Inott Point

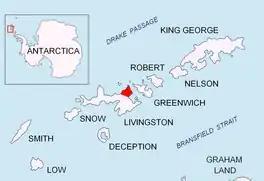
Location of Varna Peninsula, Livingston Island in the South Shetland Islands.

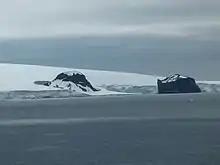
Inott Point from Half Moon Island, with Kubrat Knoll on the left.

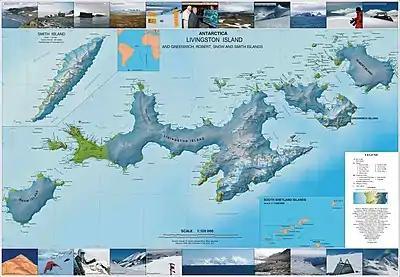
Topographic map of Livingston Island, Greenwich, Robert, Snow and Smith Islands.

Inott Point is a point north-northeast of Edinburgh Hill forming the eastern extremity of Varna Peninsula on Livingston Island in the South Shetland Islands, Antarctica. Situated 4.3 km southwest of Bagryana Point on Greenwich Island across McFarlane Strait. In association with the names of nineteenth century sealers in this area, it was named by the UK Antarctic Place-Names Committee after Captain Robert Inott, Master of the American sealing ship "Samuel" (after which Samuel Peak was named) from Nantucket, who visited the South Shetland Islands in 1820–21.